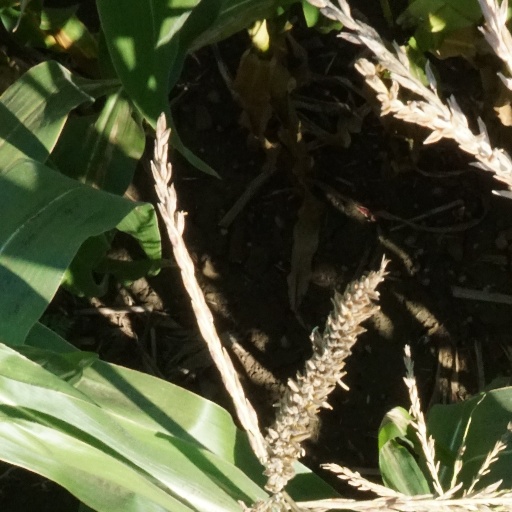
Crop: maize; corn